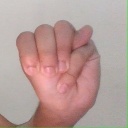
अक्षर: म